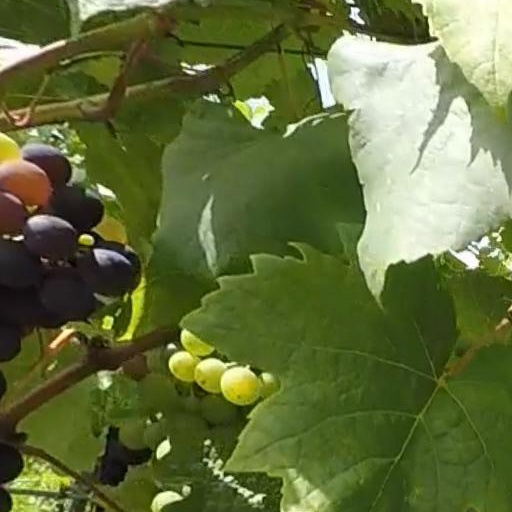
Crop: grape